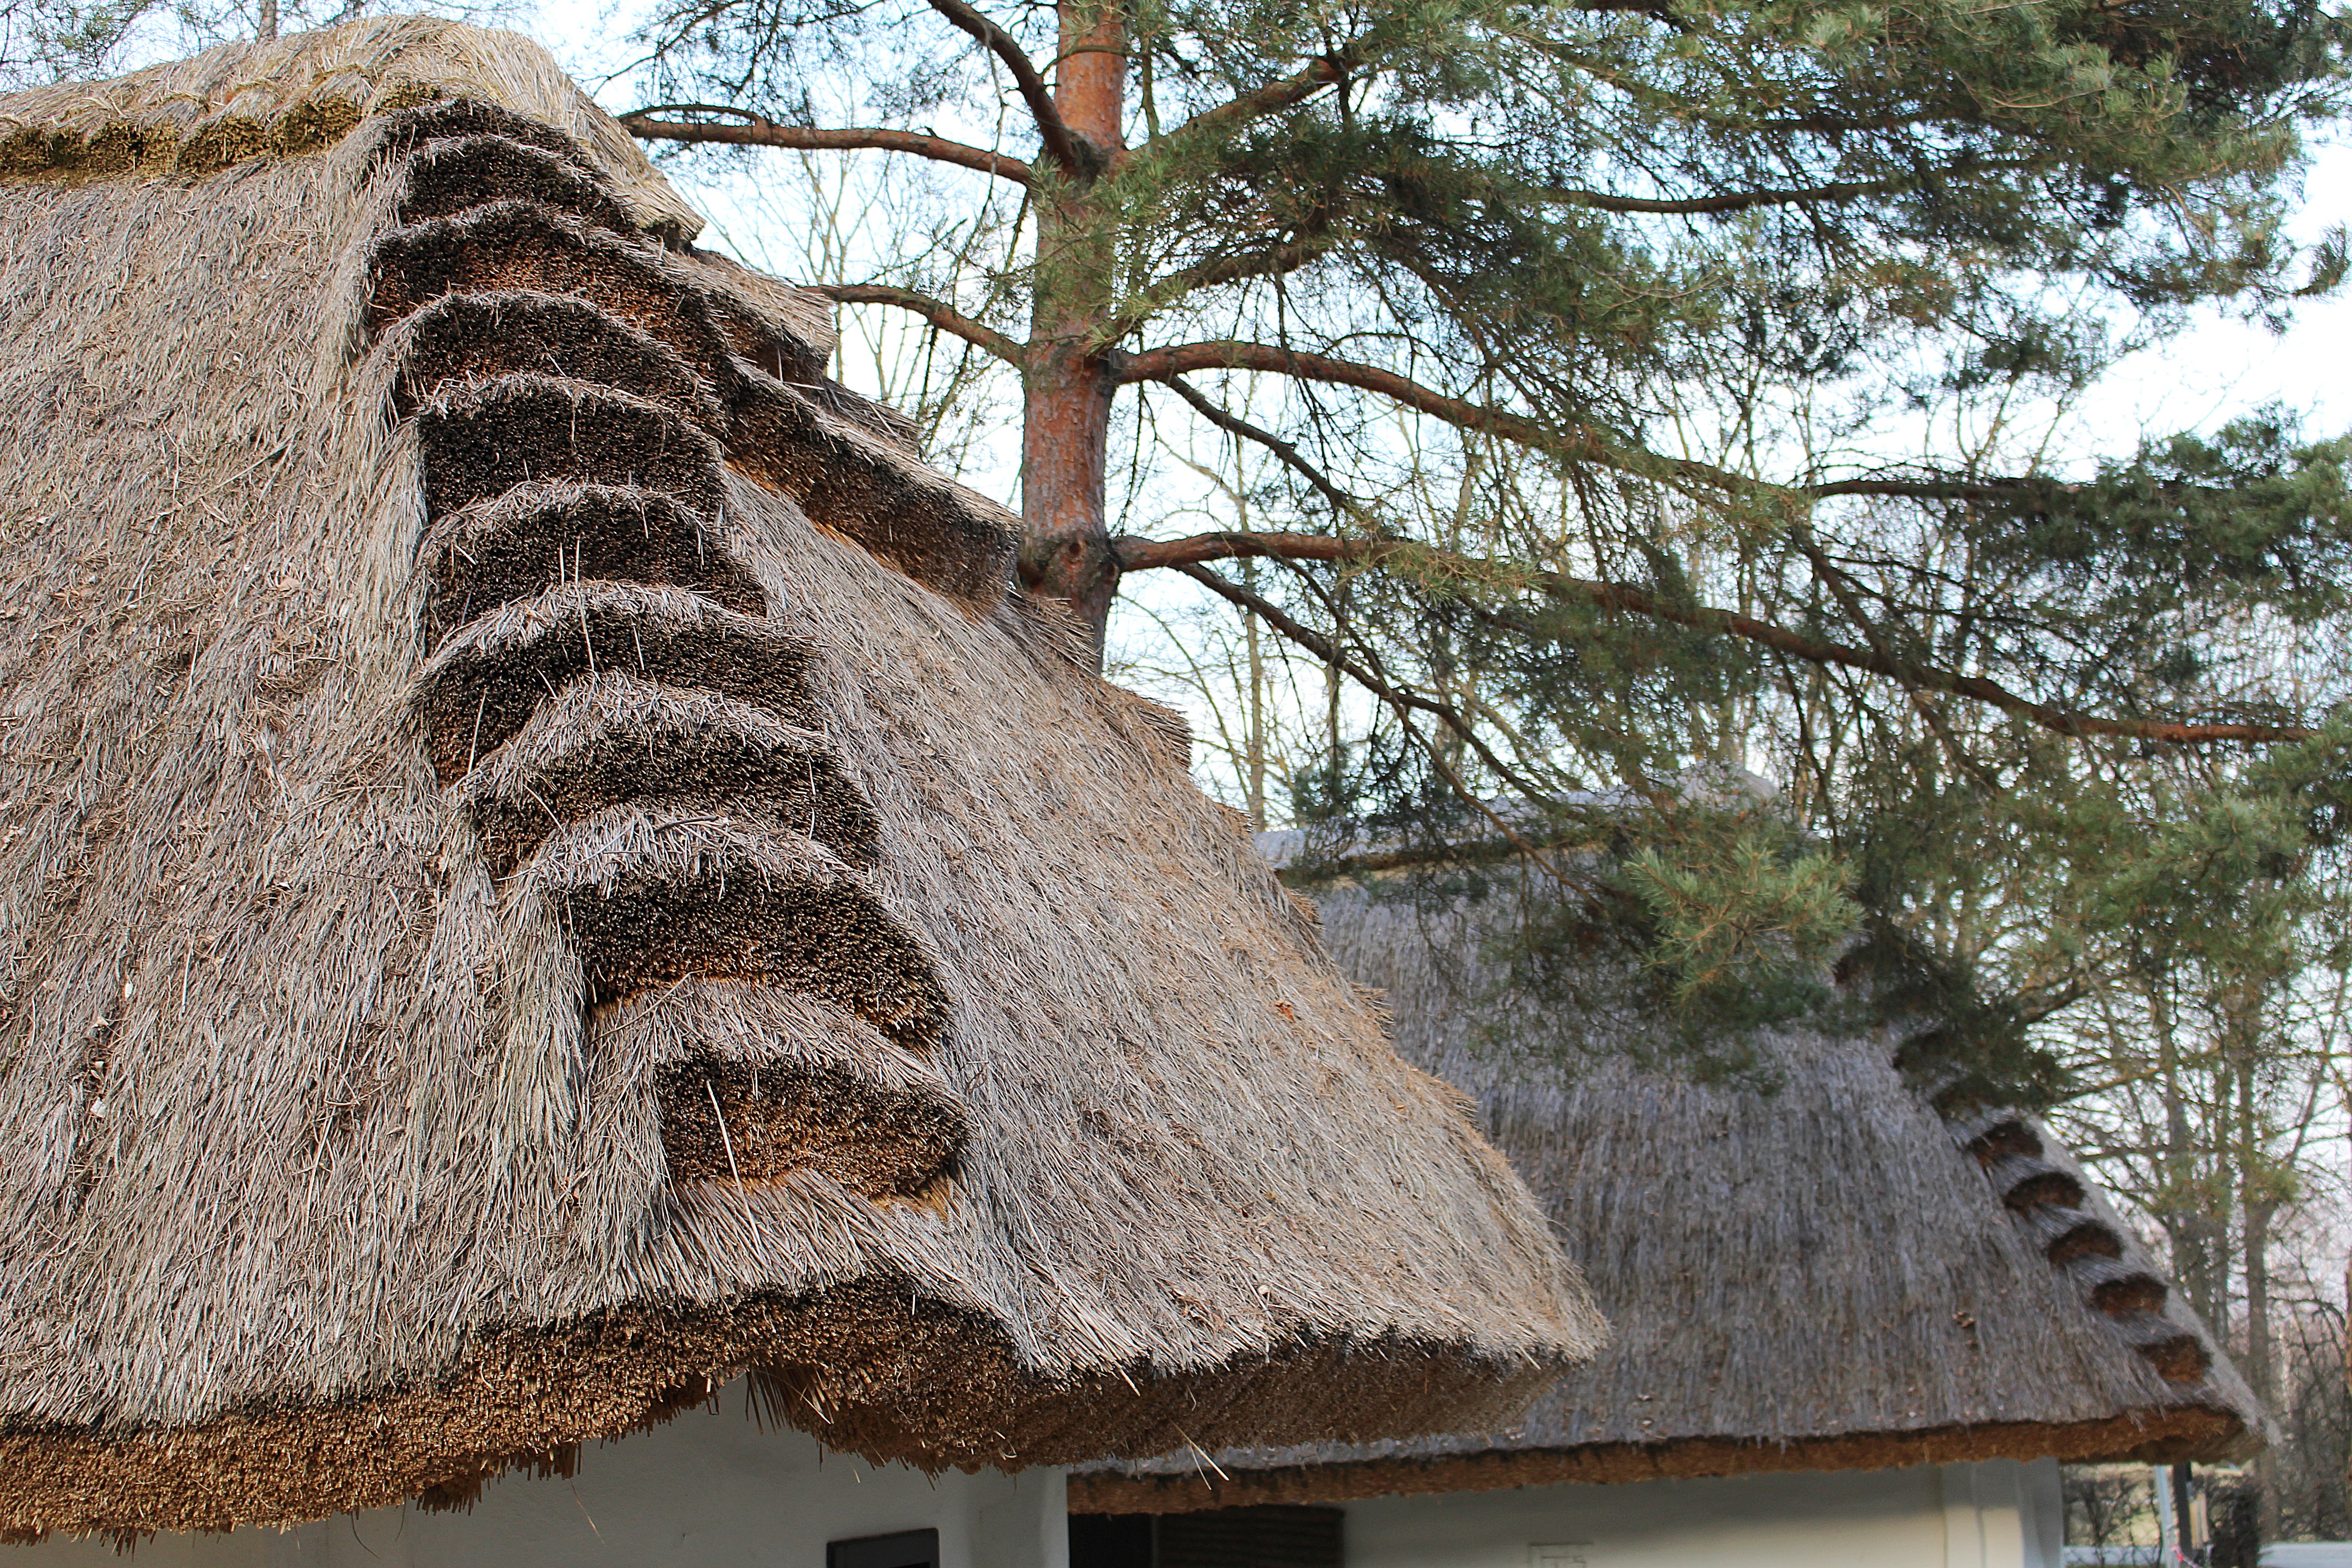
tree, wood, roof, thatched roof, straw, thatching, straw roof, outdoor structure